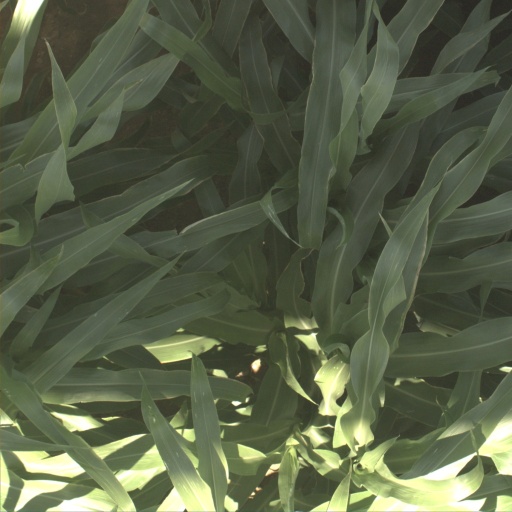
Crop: sorghum